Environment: real
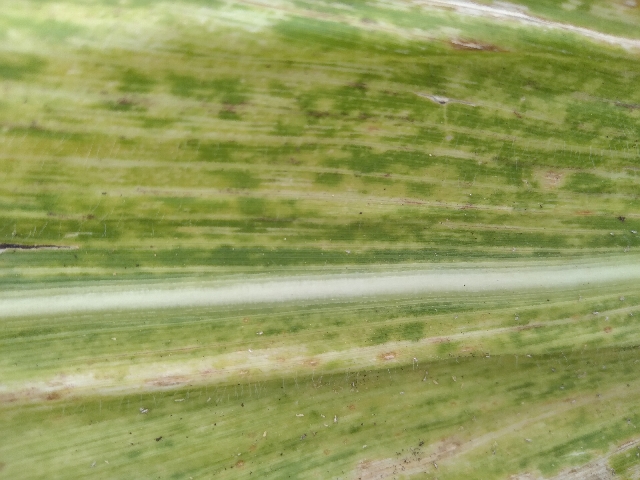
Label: lethal_necrosis